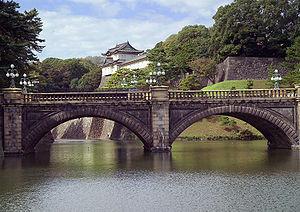
La maison impériale ou famille impériale du Japon, aussi nommée lignée Yamato, comprend les membres de la famille étendue de l’empereur du Japon qui conservent des obligations officielles, et dont les biens appartiennent au trône du chrysanthème et sont donc gérés par l’Agence de la maison impériale.